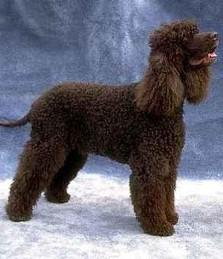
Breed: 219-n000066-Irish_water_spaniel